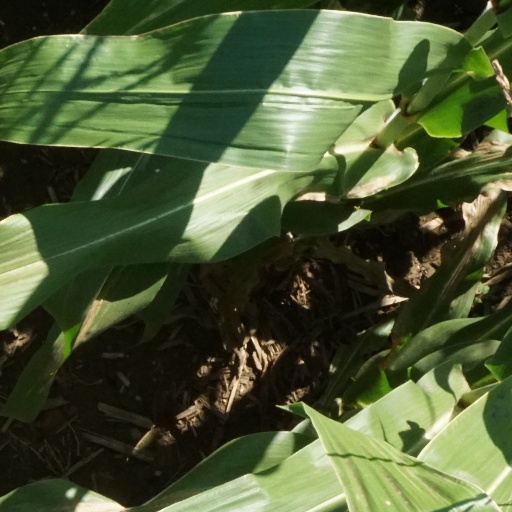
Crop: maize; corn